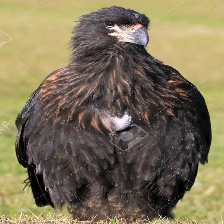
Species: STRIATED CARACARA
Scientific name: PHALCOBOENUS AUSTRALIS